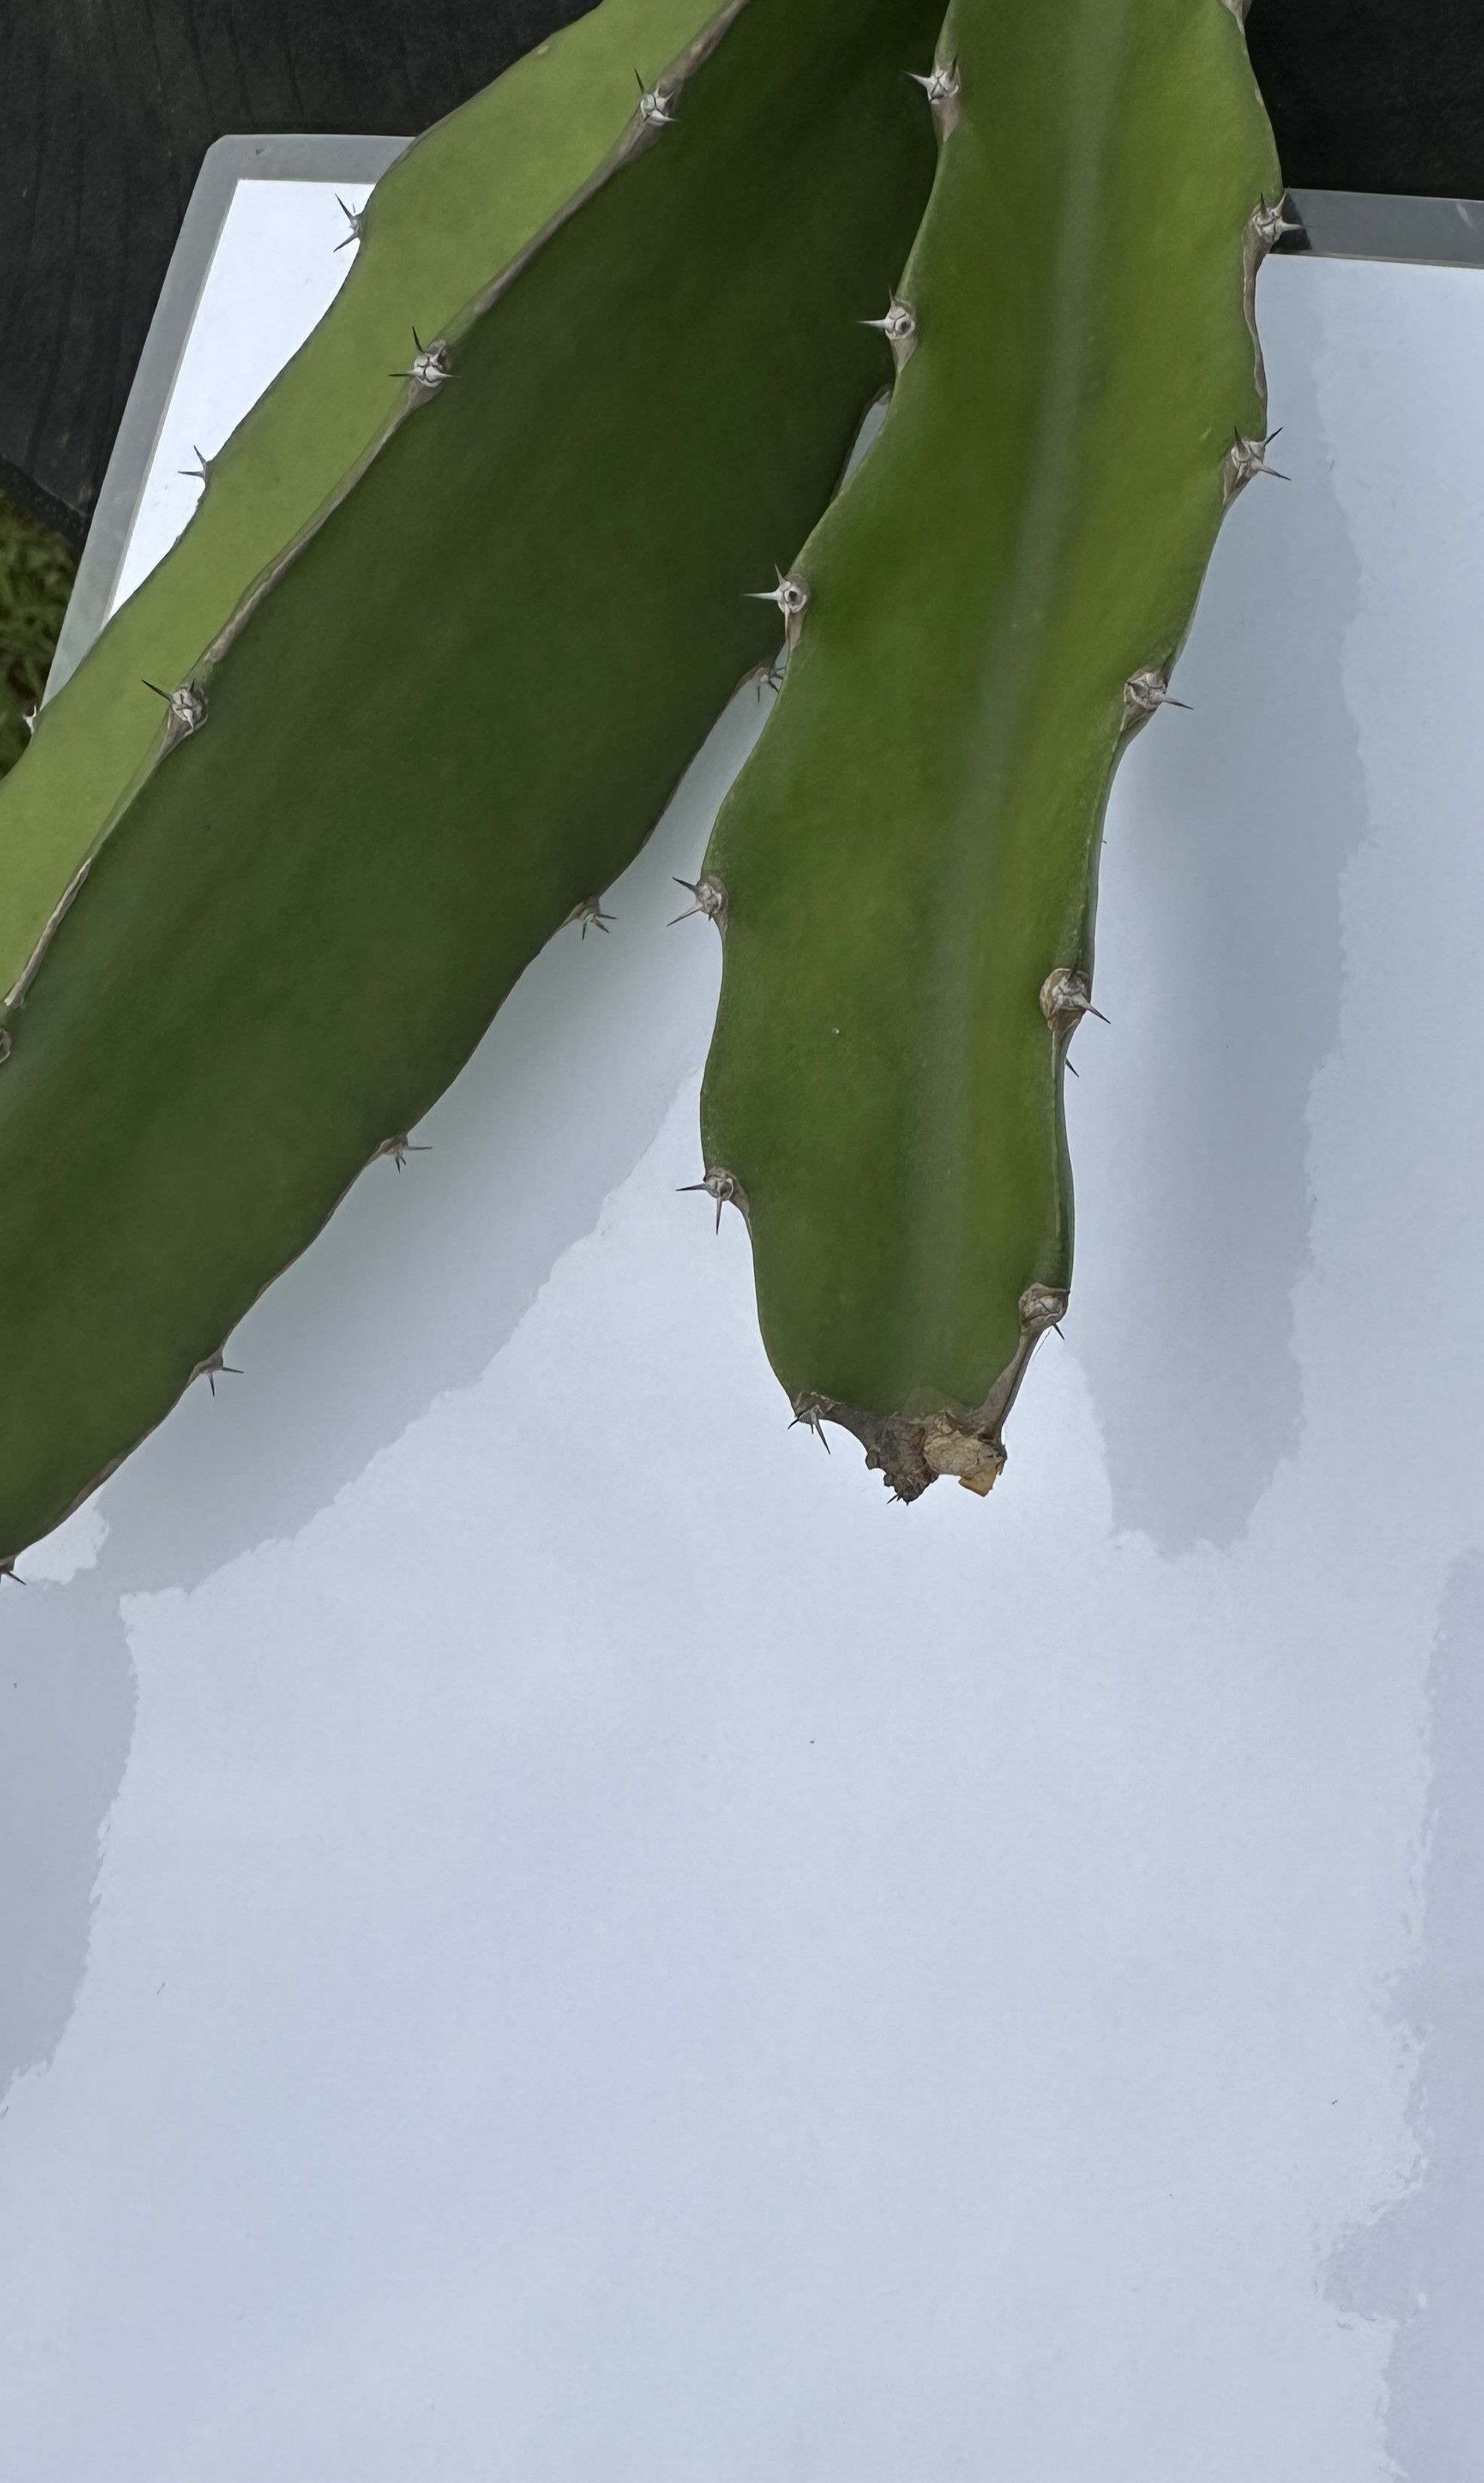
Label: Good leaf